Erik XIV

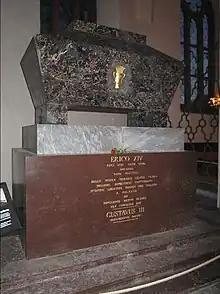
Erik's sarcophagus in Västerås Cathedral

Erik XIV was born at Tre Kronor Castle, the morning of 13 December 1533. His mother, Catherine of Saxe-Lauenburg, died before he reached the age of two. In 1536, his father, Gustav I (Gustav Vasa), married Margaret Leijonhufvud, a Swedish noblewoman.